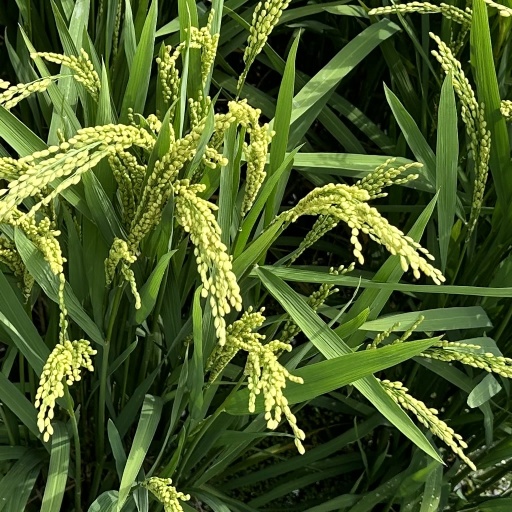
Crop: rice